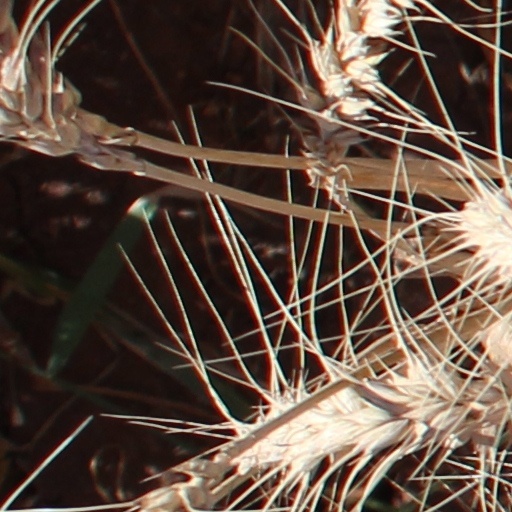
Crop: wheat